Pelli Chesukundam

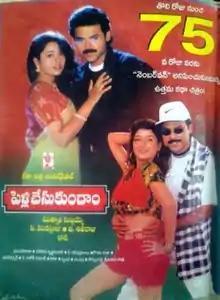
Theatrical poster

Pelli Chesukundam is a 1997 Indian Telugu-language film directed by Muthyala Subbaiah, produced by C. Venkat Raju and G. Siva Raju under Geeta Chitra International. It stars Venkatesh, Soundarya and Laila, with music composed by Koti.